Peloponnese

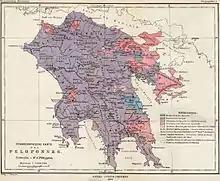
Ethnographic map of the Peloponnese, 1890

The same period was also marked by the migration and settlement of Christian Albanians to parts of Central Greece and the Peloponnese, a group that eventually became known as the Arvanites The Albanians settled in successive waves, often invited by the local rulers. They start appearing more frequently in the historical record from during the second part of the 14th century, when they were being offered arable land, pasture and favorable taxation in exchange for military service. One of the larger groups of Albanian settlers, amounting to 10,000, settled the Peloponnese during the reign of Theodore I Palaiologos, first in Arcadia and subsequently in other regions around Messenia, Argolis, Elis and Achaia. Around 1418, a second large group arrived, possibly fleeing Aetolia, Acarnania and Arta, where Albanian political power had been defeated. The settling Albanians lived in tribes spread out into small villages, practicing nomadic lifestyles based on pastoralism and animal husbandry. By the mid-15th century, they formed a substantial part of the population of the Peloponnesus. In the second half of the 15th century, Albanians constituted at least one-third of the population of the Peloponnese. Military sources of the era (1425) report about 30,000 Albanian men who could carry arms in the Peloponnese. The Greeks tended to live in large villages and cities, while Albanians in small villages.